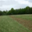
Label: plain